KBLA

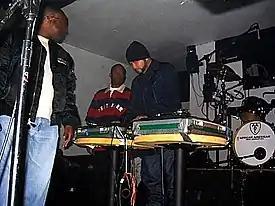
Former KDAY radio personality Greg Mack (far left) and "mixmaster" DJ Julio G (center) at the KDAY AM 1580 20th anniversary in 2003.

Facing tougher competition from FM stations like KJLH, KDAY became the first Los Angeles radio station to play hip hop music in 1983. Under new program director and disc jockey Gregory "Greg The Mack Attack" MacMillan, hired from KMJQ in Houston, added hip hop to the station's playlist to appeal to mostly young Black and Latino listeners. DJ Dr. Dre and DJ Yella Boy became the first mixer DJs at the station. By September 1983, KDAY upgraded its sound to AM stereo. Dan Charnas described that move as "laughable" and "sounding like "two" tiny AM radios playing side by side."